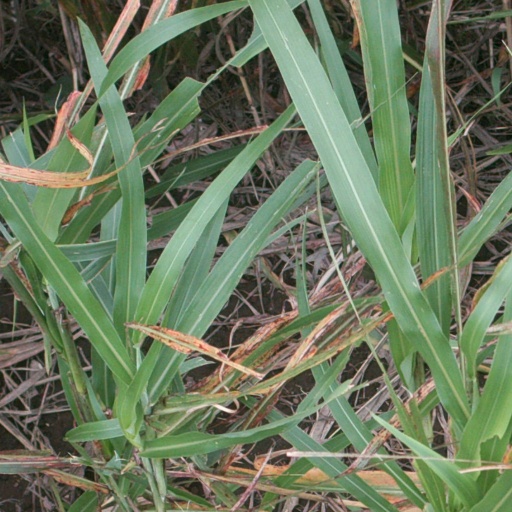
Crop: sorghum